Özgür Özel

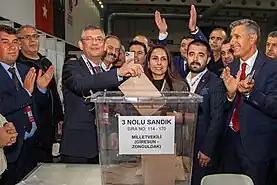
Özel voting in the first round of the 38th CHP Ordinary Convention, 4 November 2023

In 2023, Özel ran for party leadership at the 38th Republican People's Party Ordinary Convention. Özel criticized Kemal Kılıçdaroğlu for stifling internal democracy and said that the party's leader should be elected democratically. He also objected to Kılıçdaroğlu's analogy of "delivering the party to a safe harbor", asking "Who dragged that ship [CHP] into dangerous waters?" Kılıçdaroğlu's ticket sharing deal to elect 36 deputies from minor parties aligned with the CHP was also severely criticized. In the second round of the CHP congress held on 5 November 2023, Özel was elected the new leader of the CHP.